Sheikh Mujibur Rahman

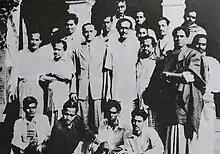
Mujib (centre) with Awami League leaders, 1952

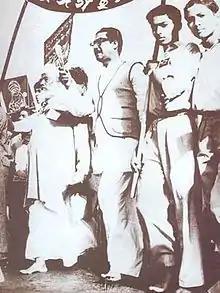
Maulana Bhasani and Sheikh Mujib marching barefoot to pay tribute at Shaheed Minar on 21 February 1954

The All Pakistan Awami Muslim League was founded on 23 June 1949 at the Rose Garden mansion on K. M. Das Lane in Old Dhaka, which was organized by Yar Mohammad Khan and Abdul Hamid Khan Bhashani. Sheikh Mujib was elected as one of its joint secretaries. The term "Muslim" was later dropped from the party's nomenclature. The Awami League sought to represent both Muslims and Pakistan's religious minorities, including Bengali Hindus and Pakistani Christians. Hence, it dropped "Muslim" from its name to appeal to the minority votebanks. Suhrawardy joined the party within a few years and became its main leader. He relied on Sheikh Mujib to organise his political activities in East Bengal. Mujib became Suhrawardy's political protégé. Prior to partition, Suhrawardy mooted the idea of an independent United Bengal. But in Pakistan, Suhrawardy reportedly preferred to preserve the unity of Pakistan in a federal framework; while Mujib supported autonomy and was open to the idea of East Bengali independence. Mujib reportedly remarked that "[t]he Bengalis had initially failed to appreciate a leader of Mr. Suhrawardy's stature. By the time they learned to value him, they had run out of time". At the federal level, the Awami League was led by Suhrawardy. At the provincial level, the League was led by Sheikh Mujib who was given a free rein over the party's activities by Suhrawardy. Mujib consolidated his control of the party. The Awami League veered away from the left-wing extremism of its founding president Maulana Bhashani. Under Suhrawardy and Mujib, the Awami League emerged as a centre-left party.